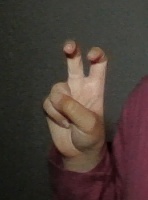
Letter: toot